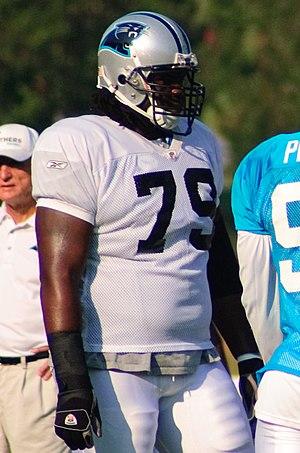
Jeffrey C. Otah est un joueur nigérian de football américain.